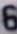
Number: 6